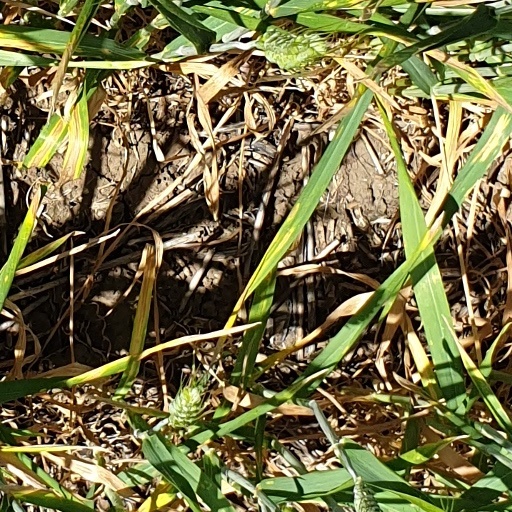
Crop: wheat